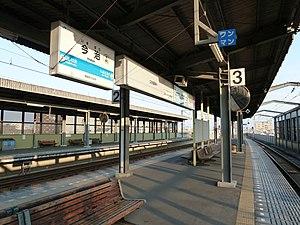
La gare d'Imabari est une gare ferroviaire située à Imabari, dans la préfecture d'Ehime au Japon. Elle est exploitée par la JR Shikoku.